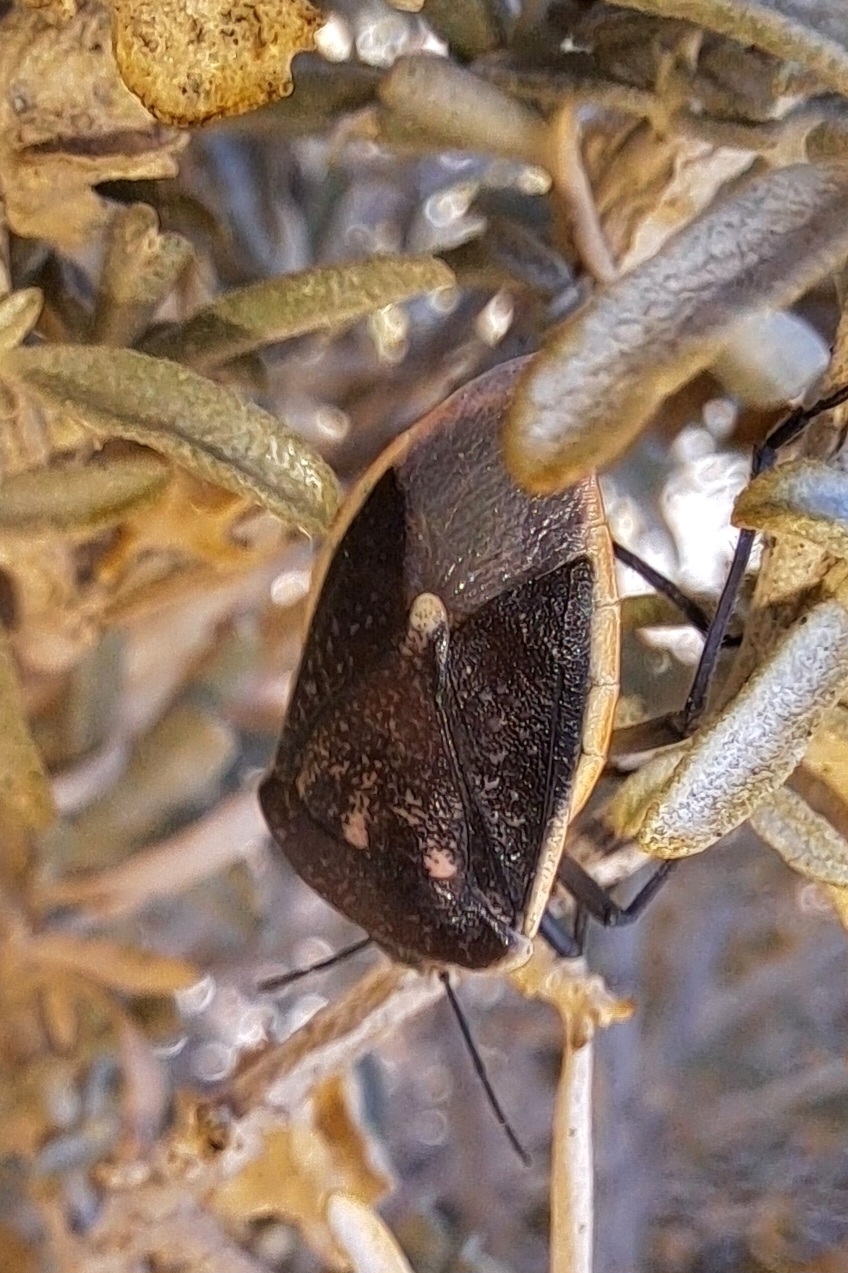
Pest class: stink_bug